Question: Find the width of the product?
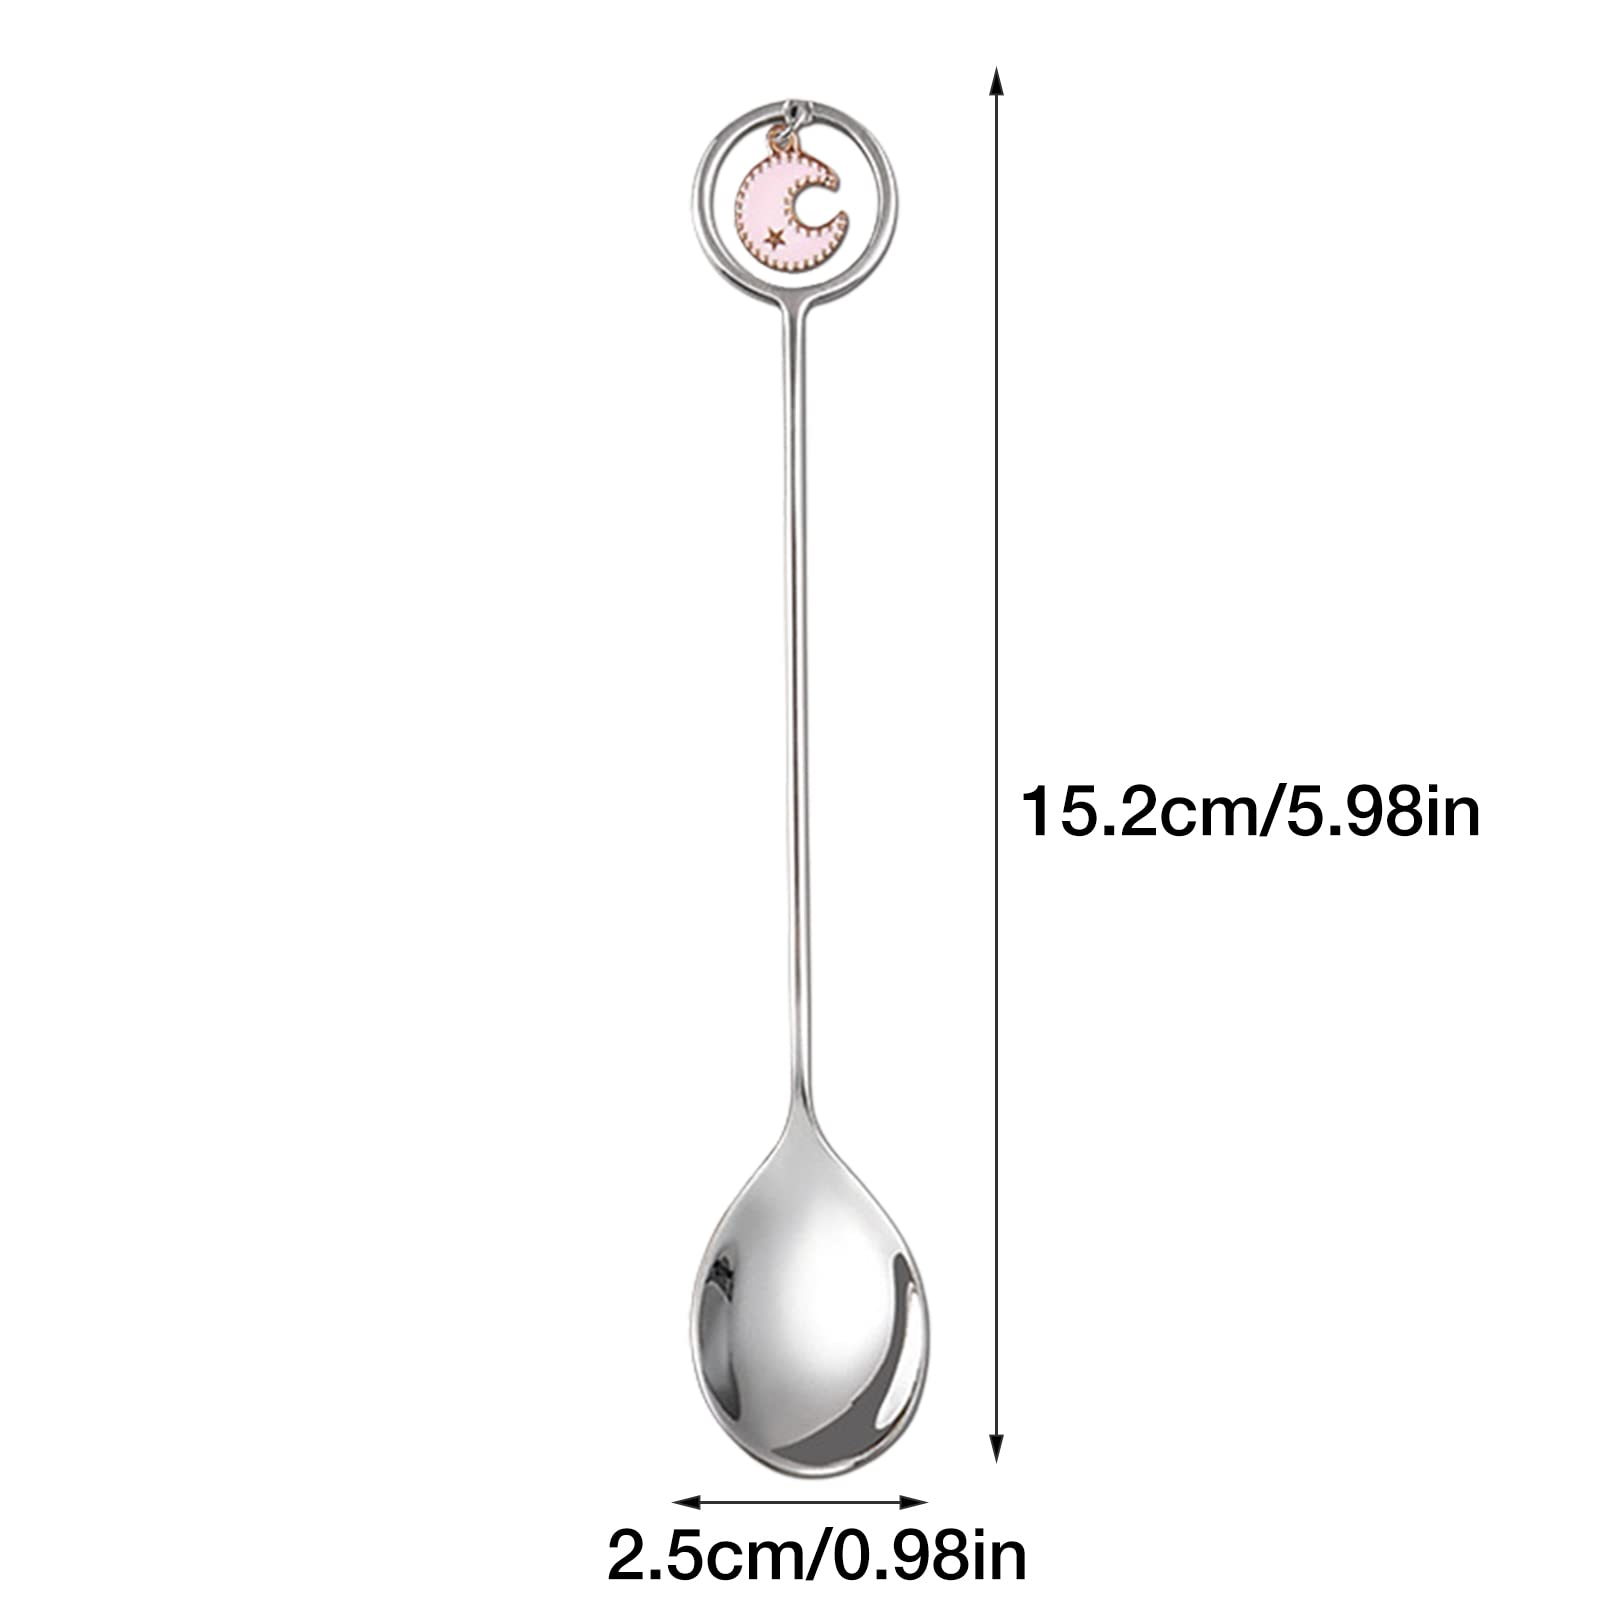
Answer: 2.5 centimetre